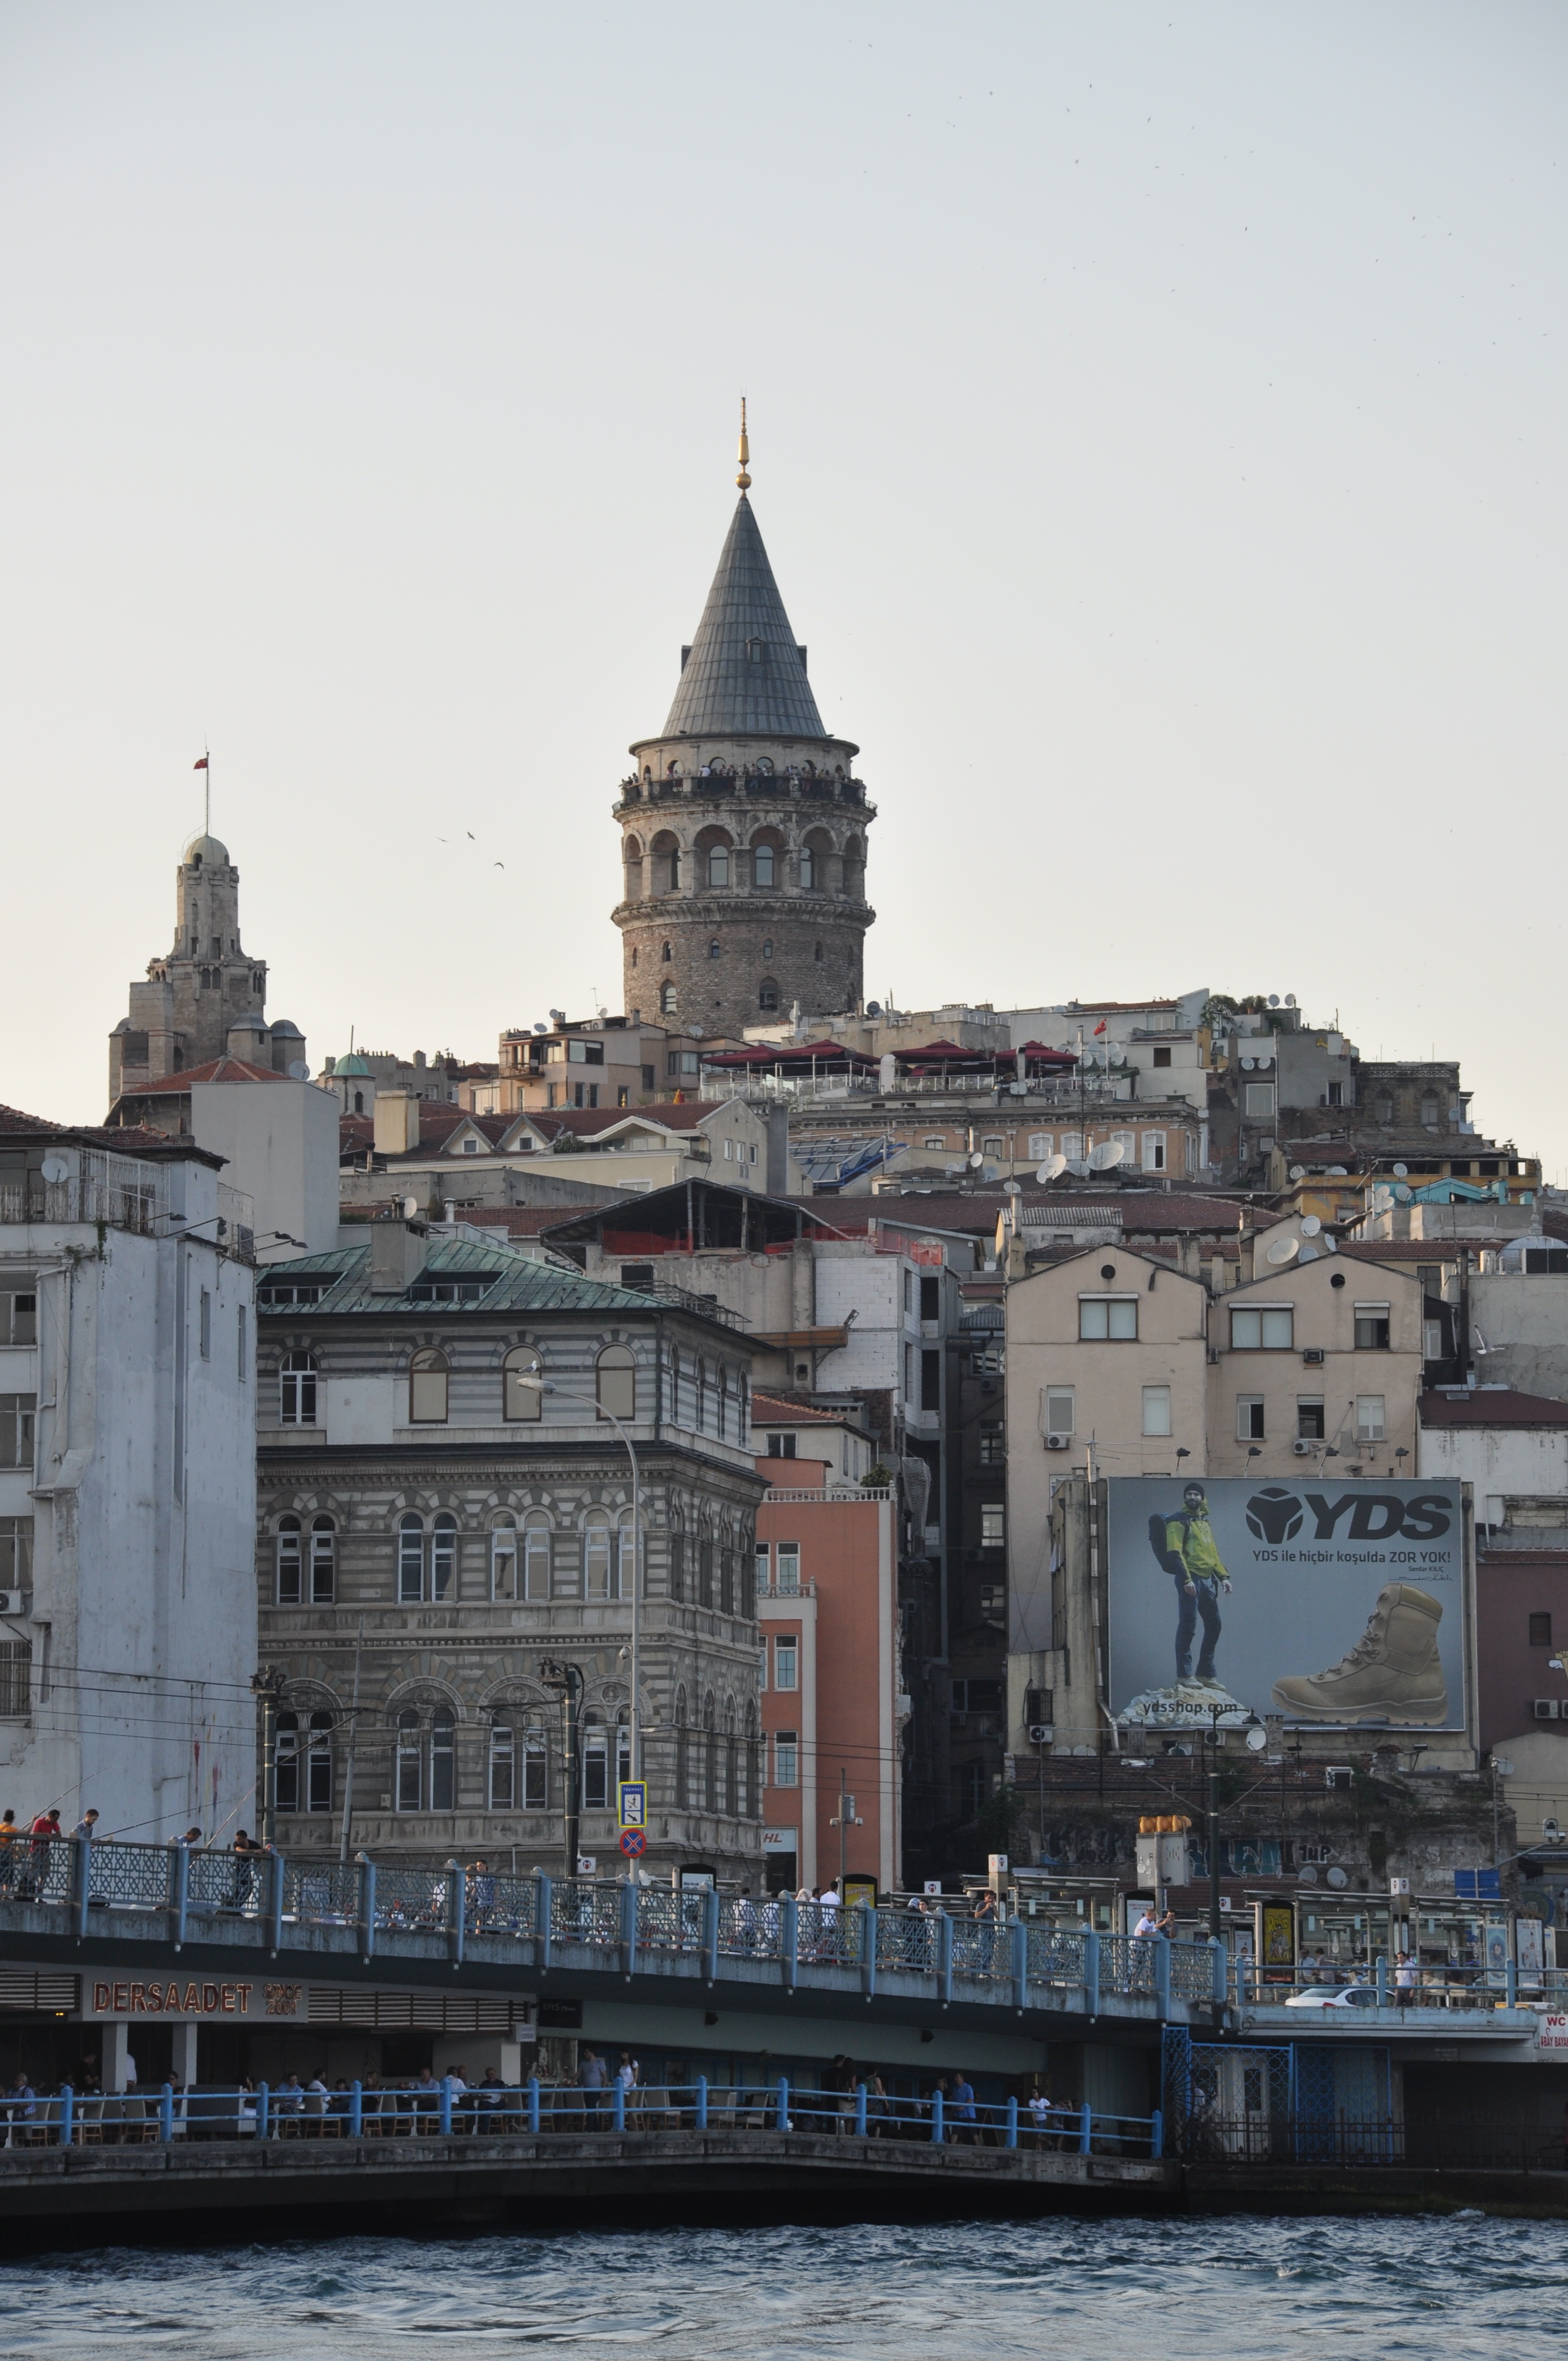
beach, sky, flower, river, seagull, cityscape, daisy, vehicle, tower, peace, landmark, blue, fish, waterway, turkey, marine, istanbul, maiden's tower, sk dar, galata bridge, galata tower, maiden's tower kiz kulesi, schema